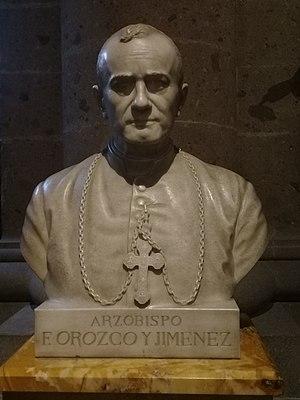
José Francisco Orozco y Jiménez, né à Zamora le 19 novembre 1864 et mort le 18 février 1936, était un prélat catholique mexicain, archevêque de Guadalajara, dans l'état de Jalisco.